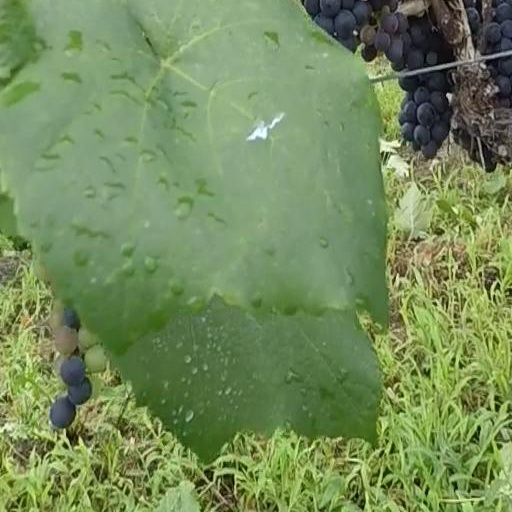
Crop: grape